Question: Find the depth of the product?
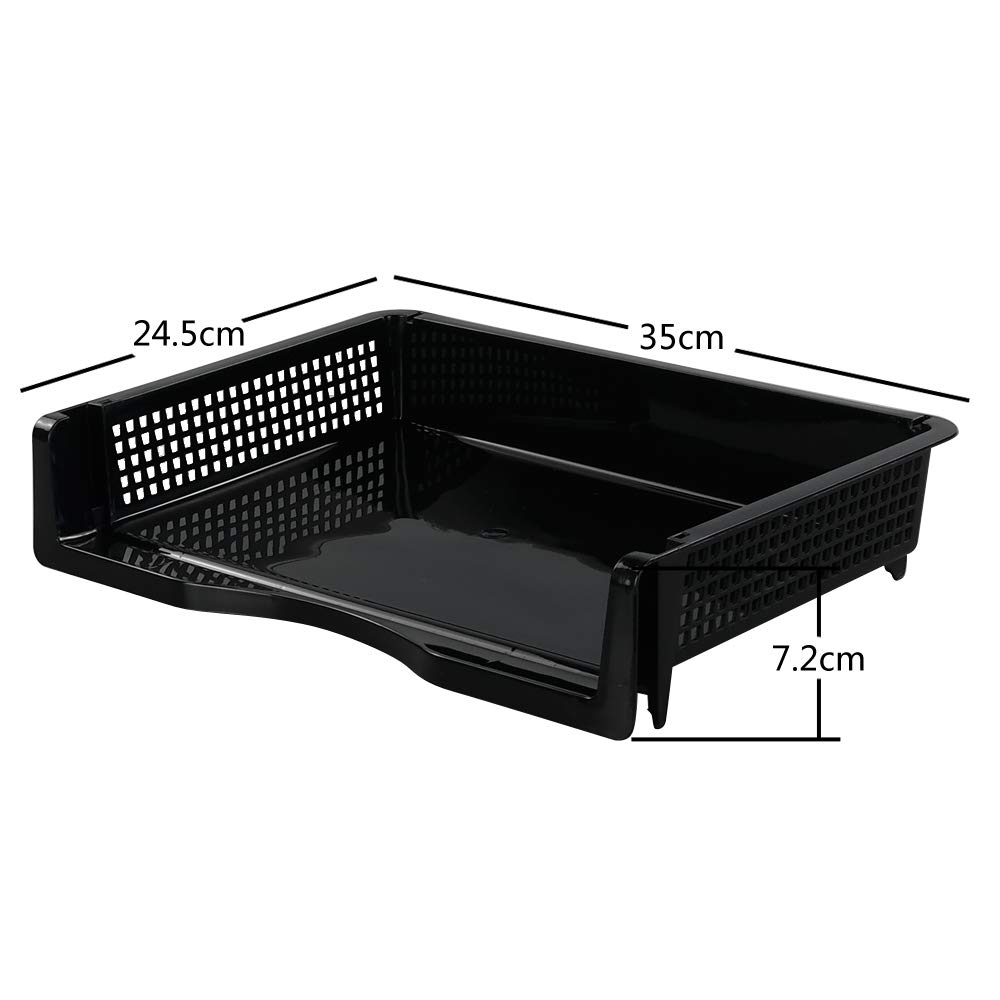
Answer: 35.0 centimetre